XHTKR-FM

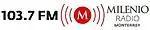
Logo as Milenio Radio used from 2012 to 2018

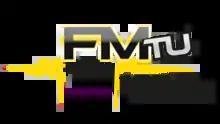
Logo used from April 2018 to May 2022.

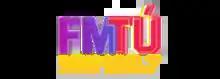
Logo used from May 2022 to September 2023.

The concession history for XHTKR begins with the award of XHNL-FM to Alfonso Flores López on August 23, 1979. At that time, the station broadcast on 94.9 MHz, but soon after moved to the current frequency. In 1988, XHNL became XHITS-FM (the current call sign of 106.1), and in 1999 There was a format swap with XHMNR-FM and XHITS-FM along with the callsign change.